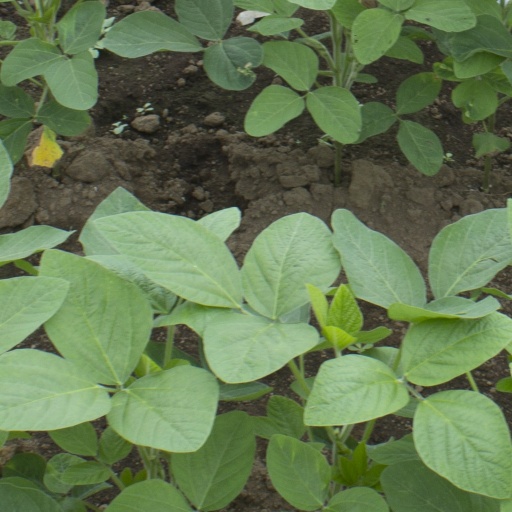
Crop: soybean